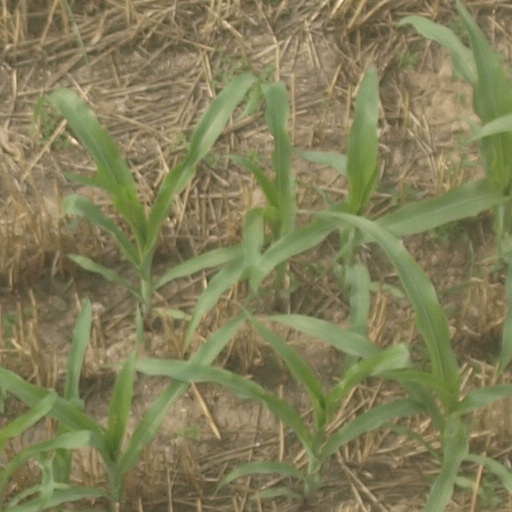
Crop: maize; corn